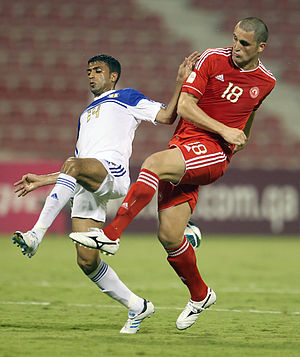
Jader Volnei Spindler
Jader Volnei Spindler er en brasiliansk fodboldspiller.